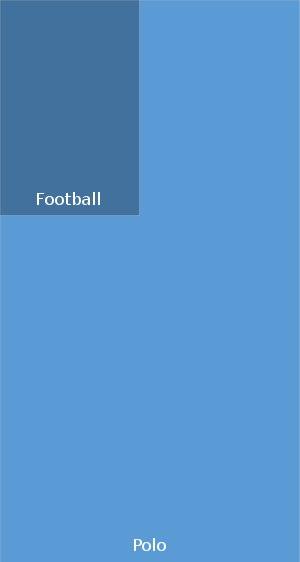
Le polo est un sport d'équipe équestre mettant aux prises deux équipes de quatre joueurs. Les joueurs attelés sur leurs montures marquent des points par la conduite d'une balle ou en plastique ou en bois blanc dans le but de l'équipe adverse à l'aide d'un maillet à long manche. Le sport traditionnel de polo se joue sur un large terrain à gazon mesurant jusqu'à 300 mètres de long.